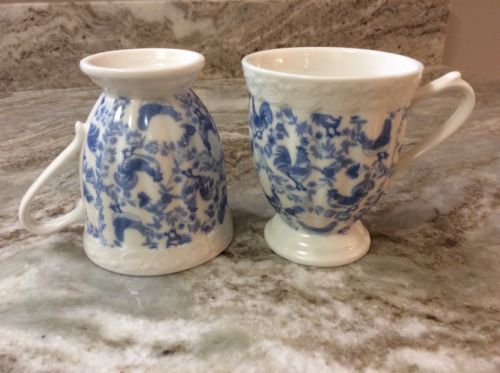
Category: mug